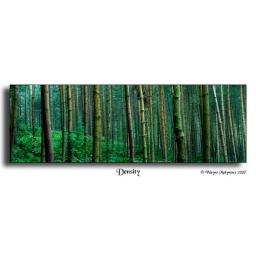
Dense pine trees in Macclesfield Forest